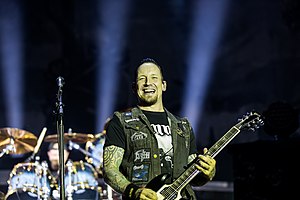
Outlaw Gentlemen & Shady Ladies / Baggrund
Michael Poulsen er bandets primære sangskriver, og både "Room 24" og "Dead But Rising" er inspireret af oplevelser han har haft.
"Outlaw Gentlemen & Shady Ladies er Volbeats femte album. Det udkom 5. april 2013 og er bandets første album med guitaristen Rob Caggiano og deres sidste album med bassisten Anders Kjølholm. Titlen refererer til lovløse og revolvermænd fra 1800-tallet, og nummeret ""Room 24"" med sangeren King Diamond blev gjort gratis tilgængeligt for fans ved digitalt download.